Dadaab

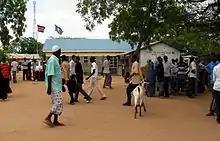
Downtown Dadaab

The German Technical Cooperation (GTZ) provides basic healthcare. On a typical day, around 1,800 refugees get outpatient treatment in hospitals inside the camps. Since 2015, Dadaab has had the largest solar-powered borehole in Africa, which is equipped with 278 solar panels and provides 16,000 residents of the complex with a daily average of about 280,000 litres of water.